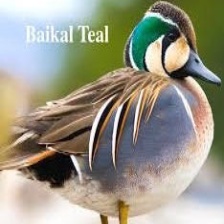
Species: BAIKAL TEAL
Scientific name: ANAS FORMOSA
ImageNet parent category: drake